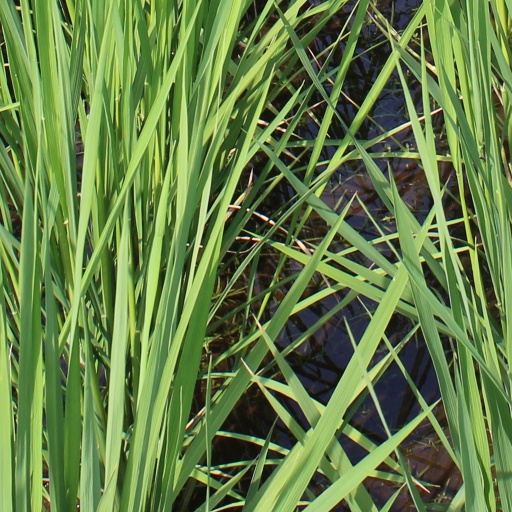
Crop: rice